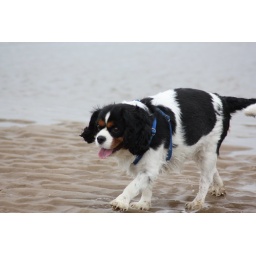
A day on the Freshfields near Liverpool with our inlaws, their dog Jas and our spaniel (Maggie) and pug (Parker).